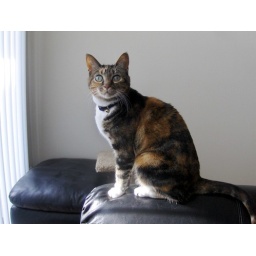
Our cat Bala who is back in the home after a five day escape from the house.